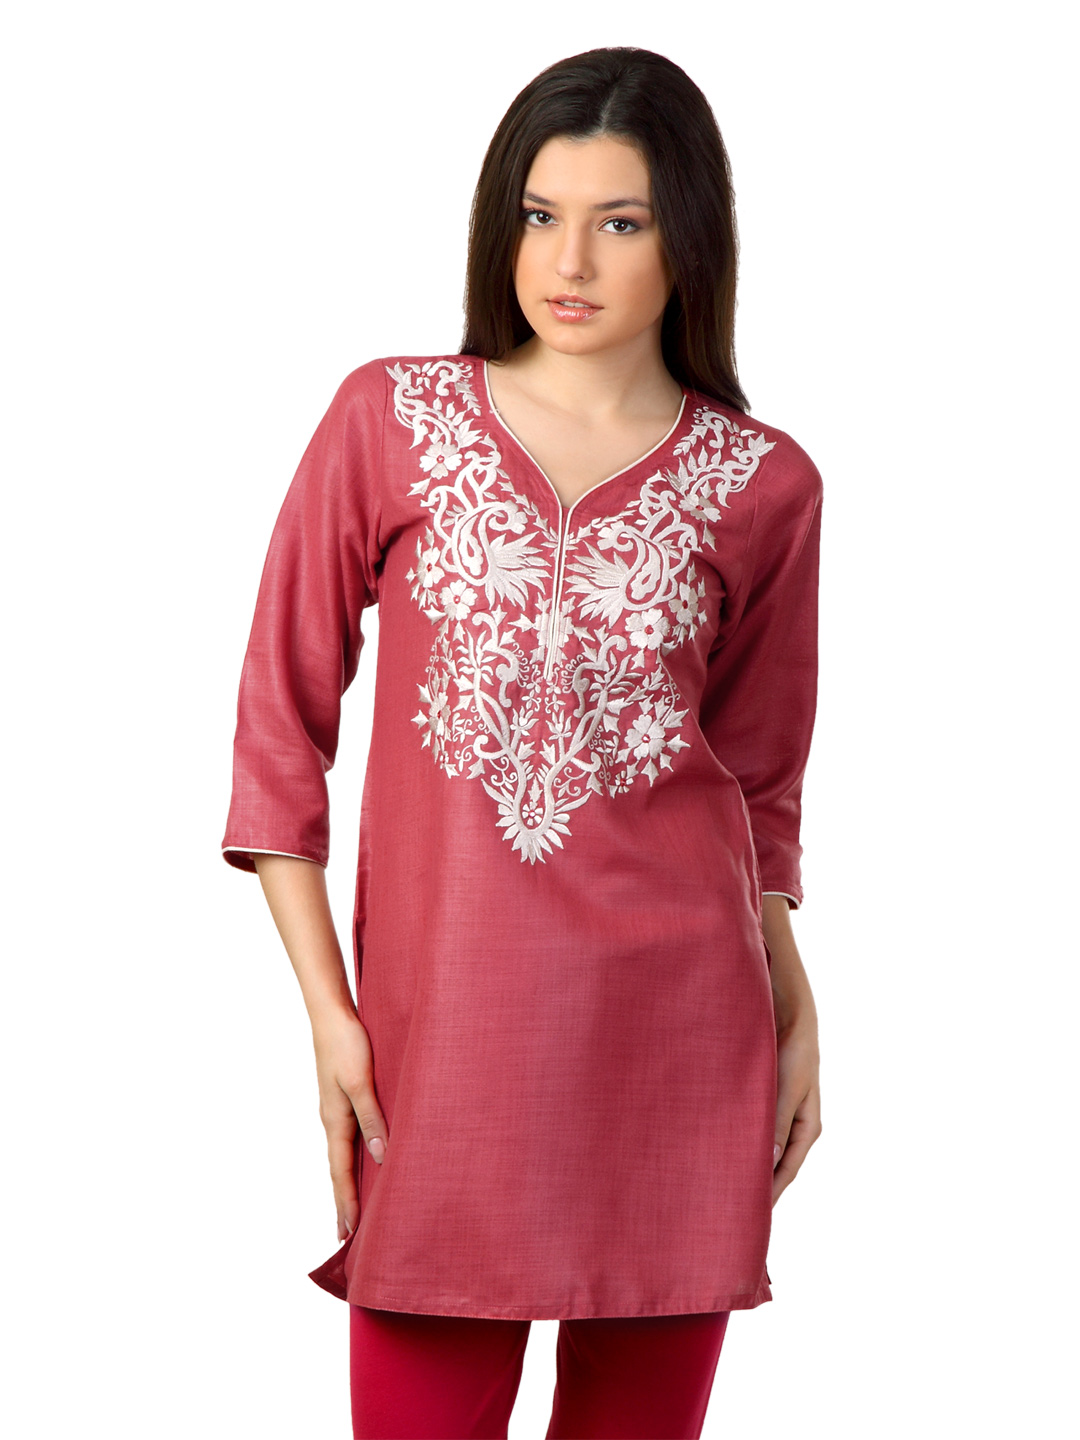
Aneri Women Salmon Pink Kurta
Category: Apparel / Topwear / Kurtas
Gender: Women
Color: Pink
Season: Summer 2012
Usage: Ethnic